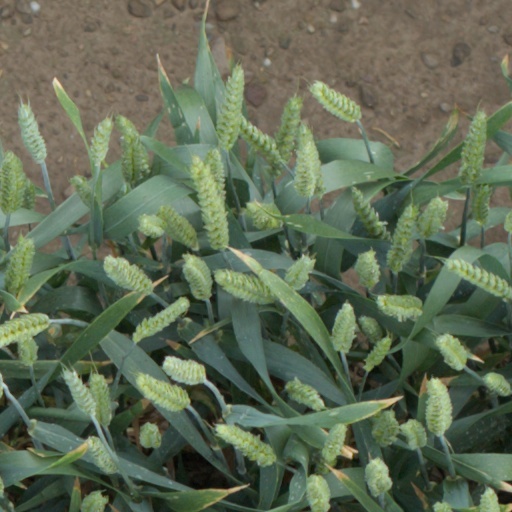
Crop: wheat